Abby-Mae Parkinson

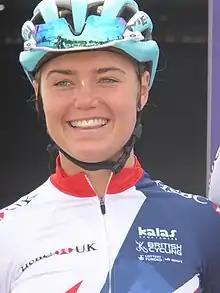
Parkinson at the 2018 European Road Cycling Championships.

Abby-Mae Parkinson (born 30 July 1997) is an English former professional racing cyclist, who rode professionally in road racing and cyclo-cross between 2016 and 2022 for UCI Women's Teams and , UCI Cyclo-cross Team and UCI Women's Continental Team . She rode in the women's road race at the 2016 UCI Road World Championships, finishing in 79th place, and she won the young rider classification at the 2018 Setmana Ciclista Valenciana.